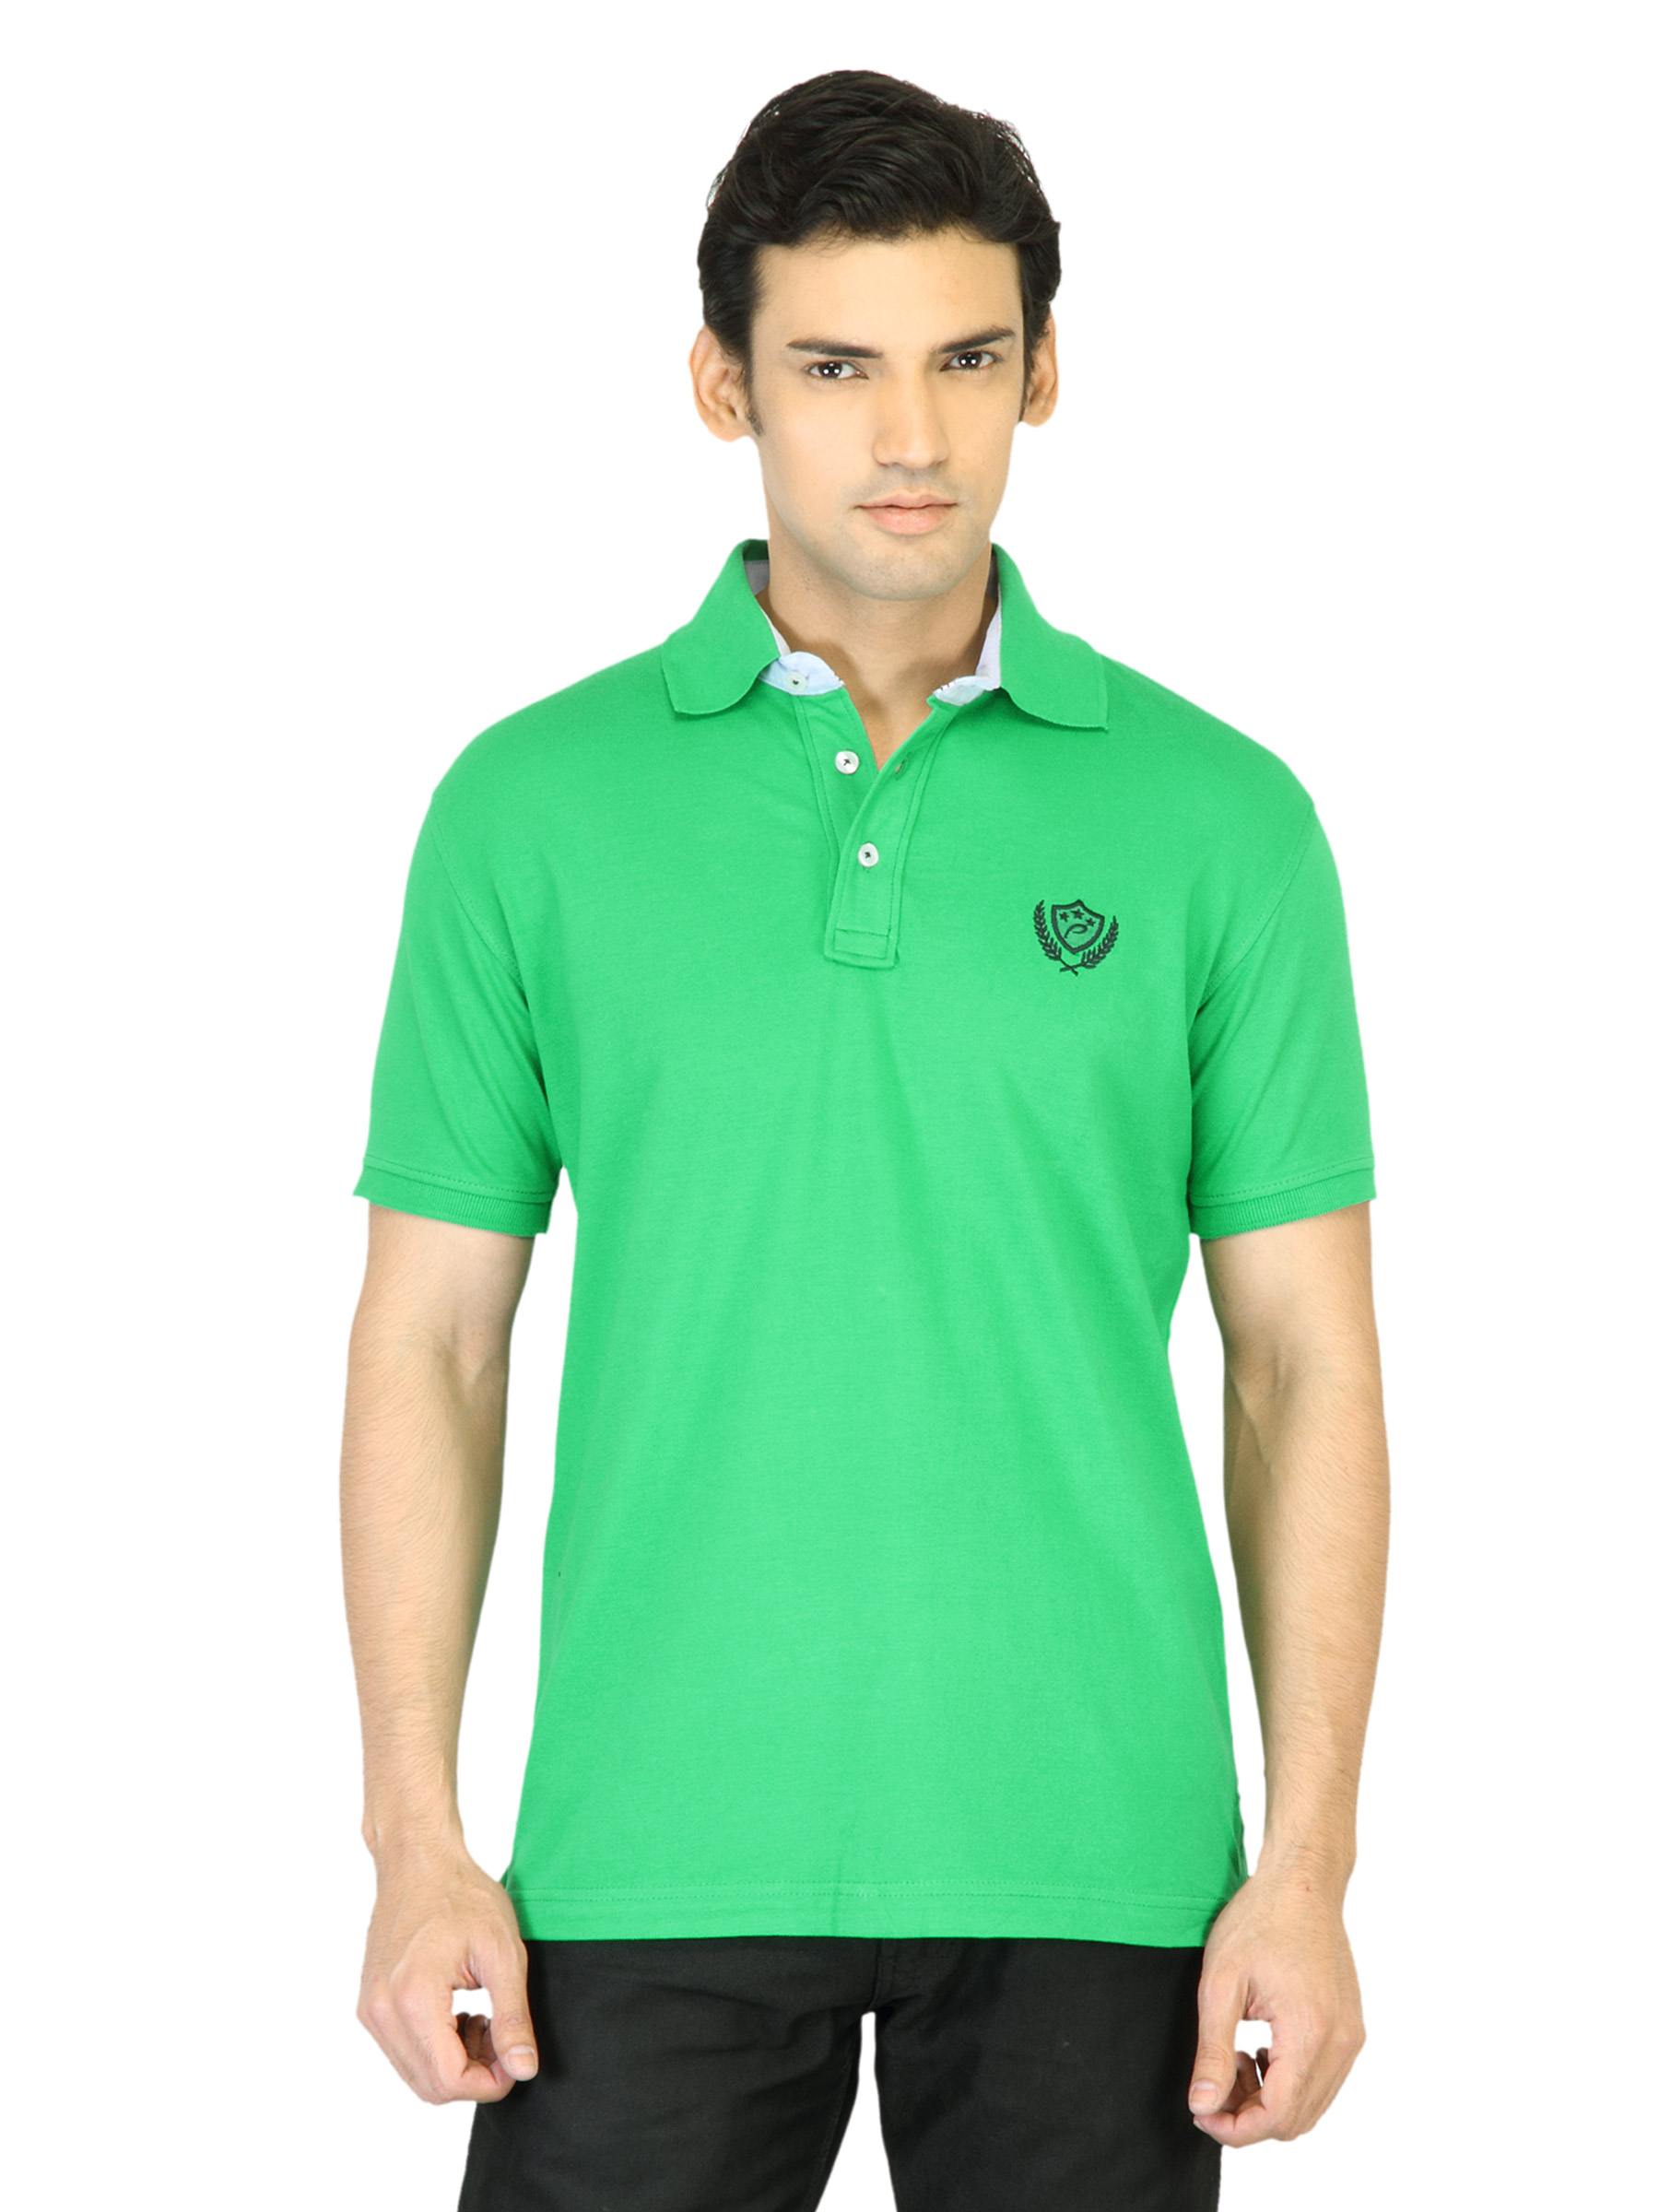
Proline Men Green Polo T-shirt
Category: Apparel / Topwear / Tshirts
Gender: Men
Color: Green
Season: Summer 2012
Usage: Casual